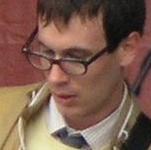
Age: 23